Kiwayu

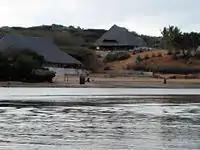
The west side of Kiwayuu Island

Kiwayuu (alternative spelling Kiwayu) is a small island in the eastern part of the Lamu Archipelago in the Kiunga Marine National Reserve in Kenya. Its main economic activity is fishing, and there is one school, one clinic and one well on the island. Its main tourist attractions are the tidal pools and snorkeling/diving pools on its eastern side, in the Indian Ocean.